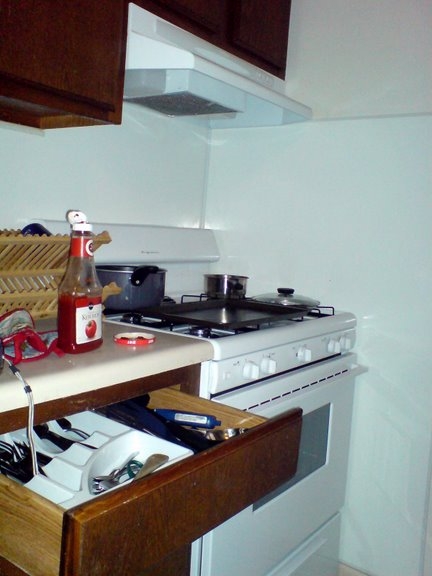
Room type: kitchen